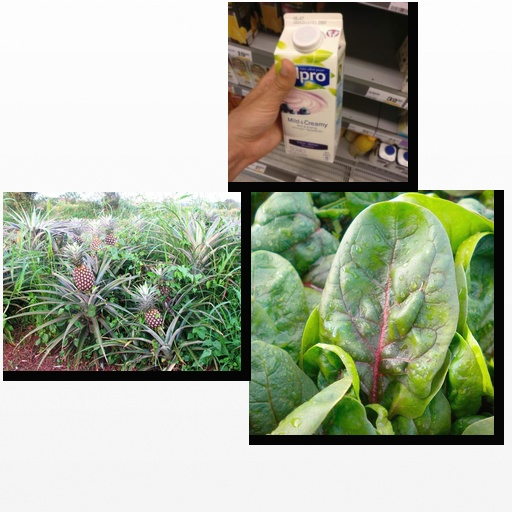
Food items: blueberry_soy_yogurt, pineapple, spinach